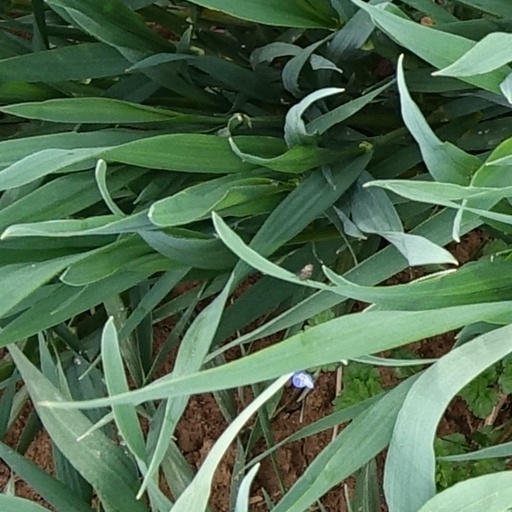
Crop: wheat